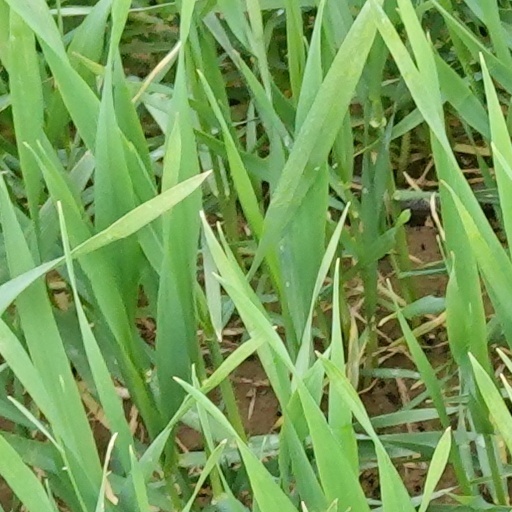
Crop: wheat